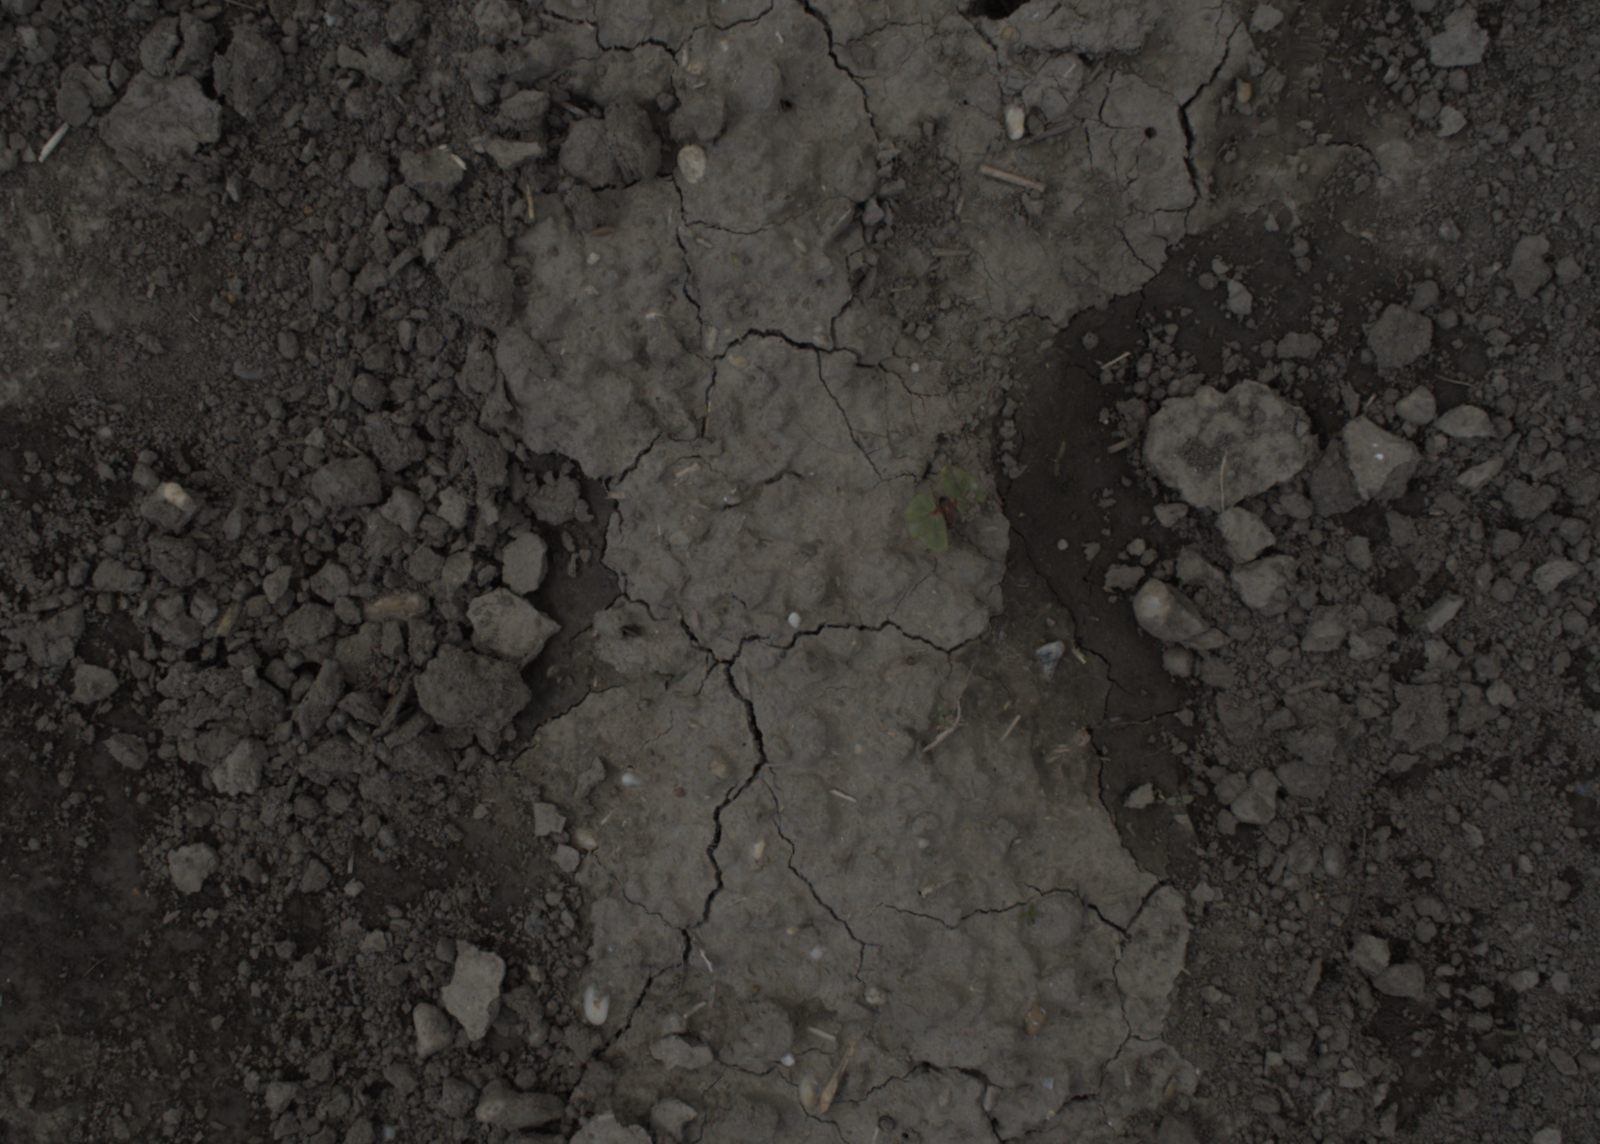
Capture date: 28.05.2021 10:34:16
Weather: mixed
Wind: medium
Seeding date: 27.04.2021
Plant canopy height (mm): 1018